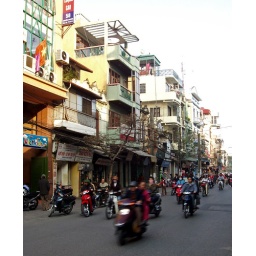
The street my hotel was located in, in Hanoi. Typical houses are shown.